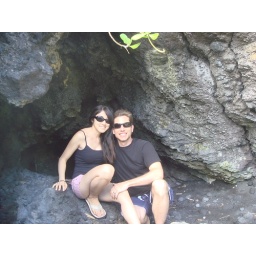
a cave near the black sand beach